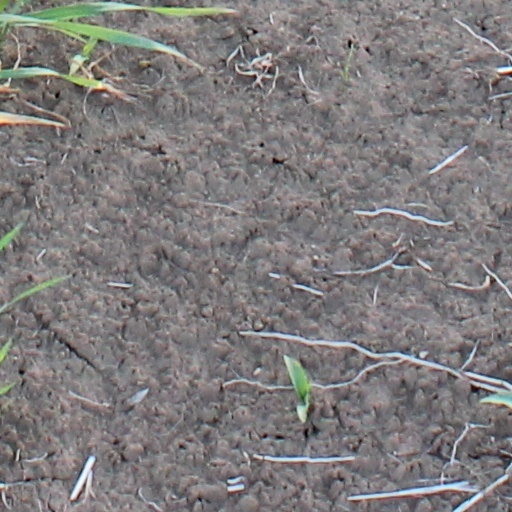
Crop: wheat